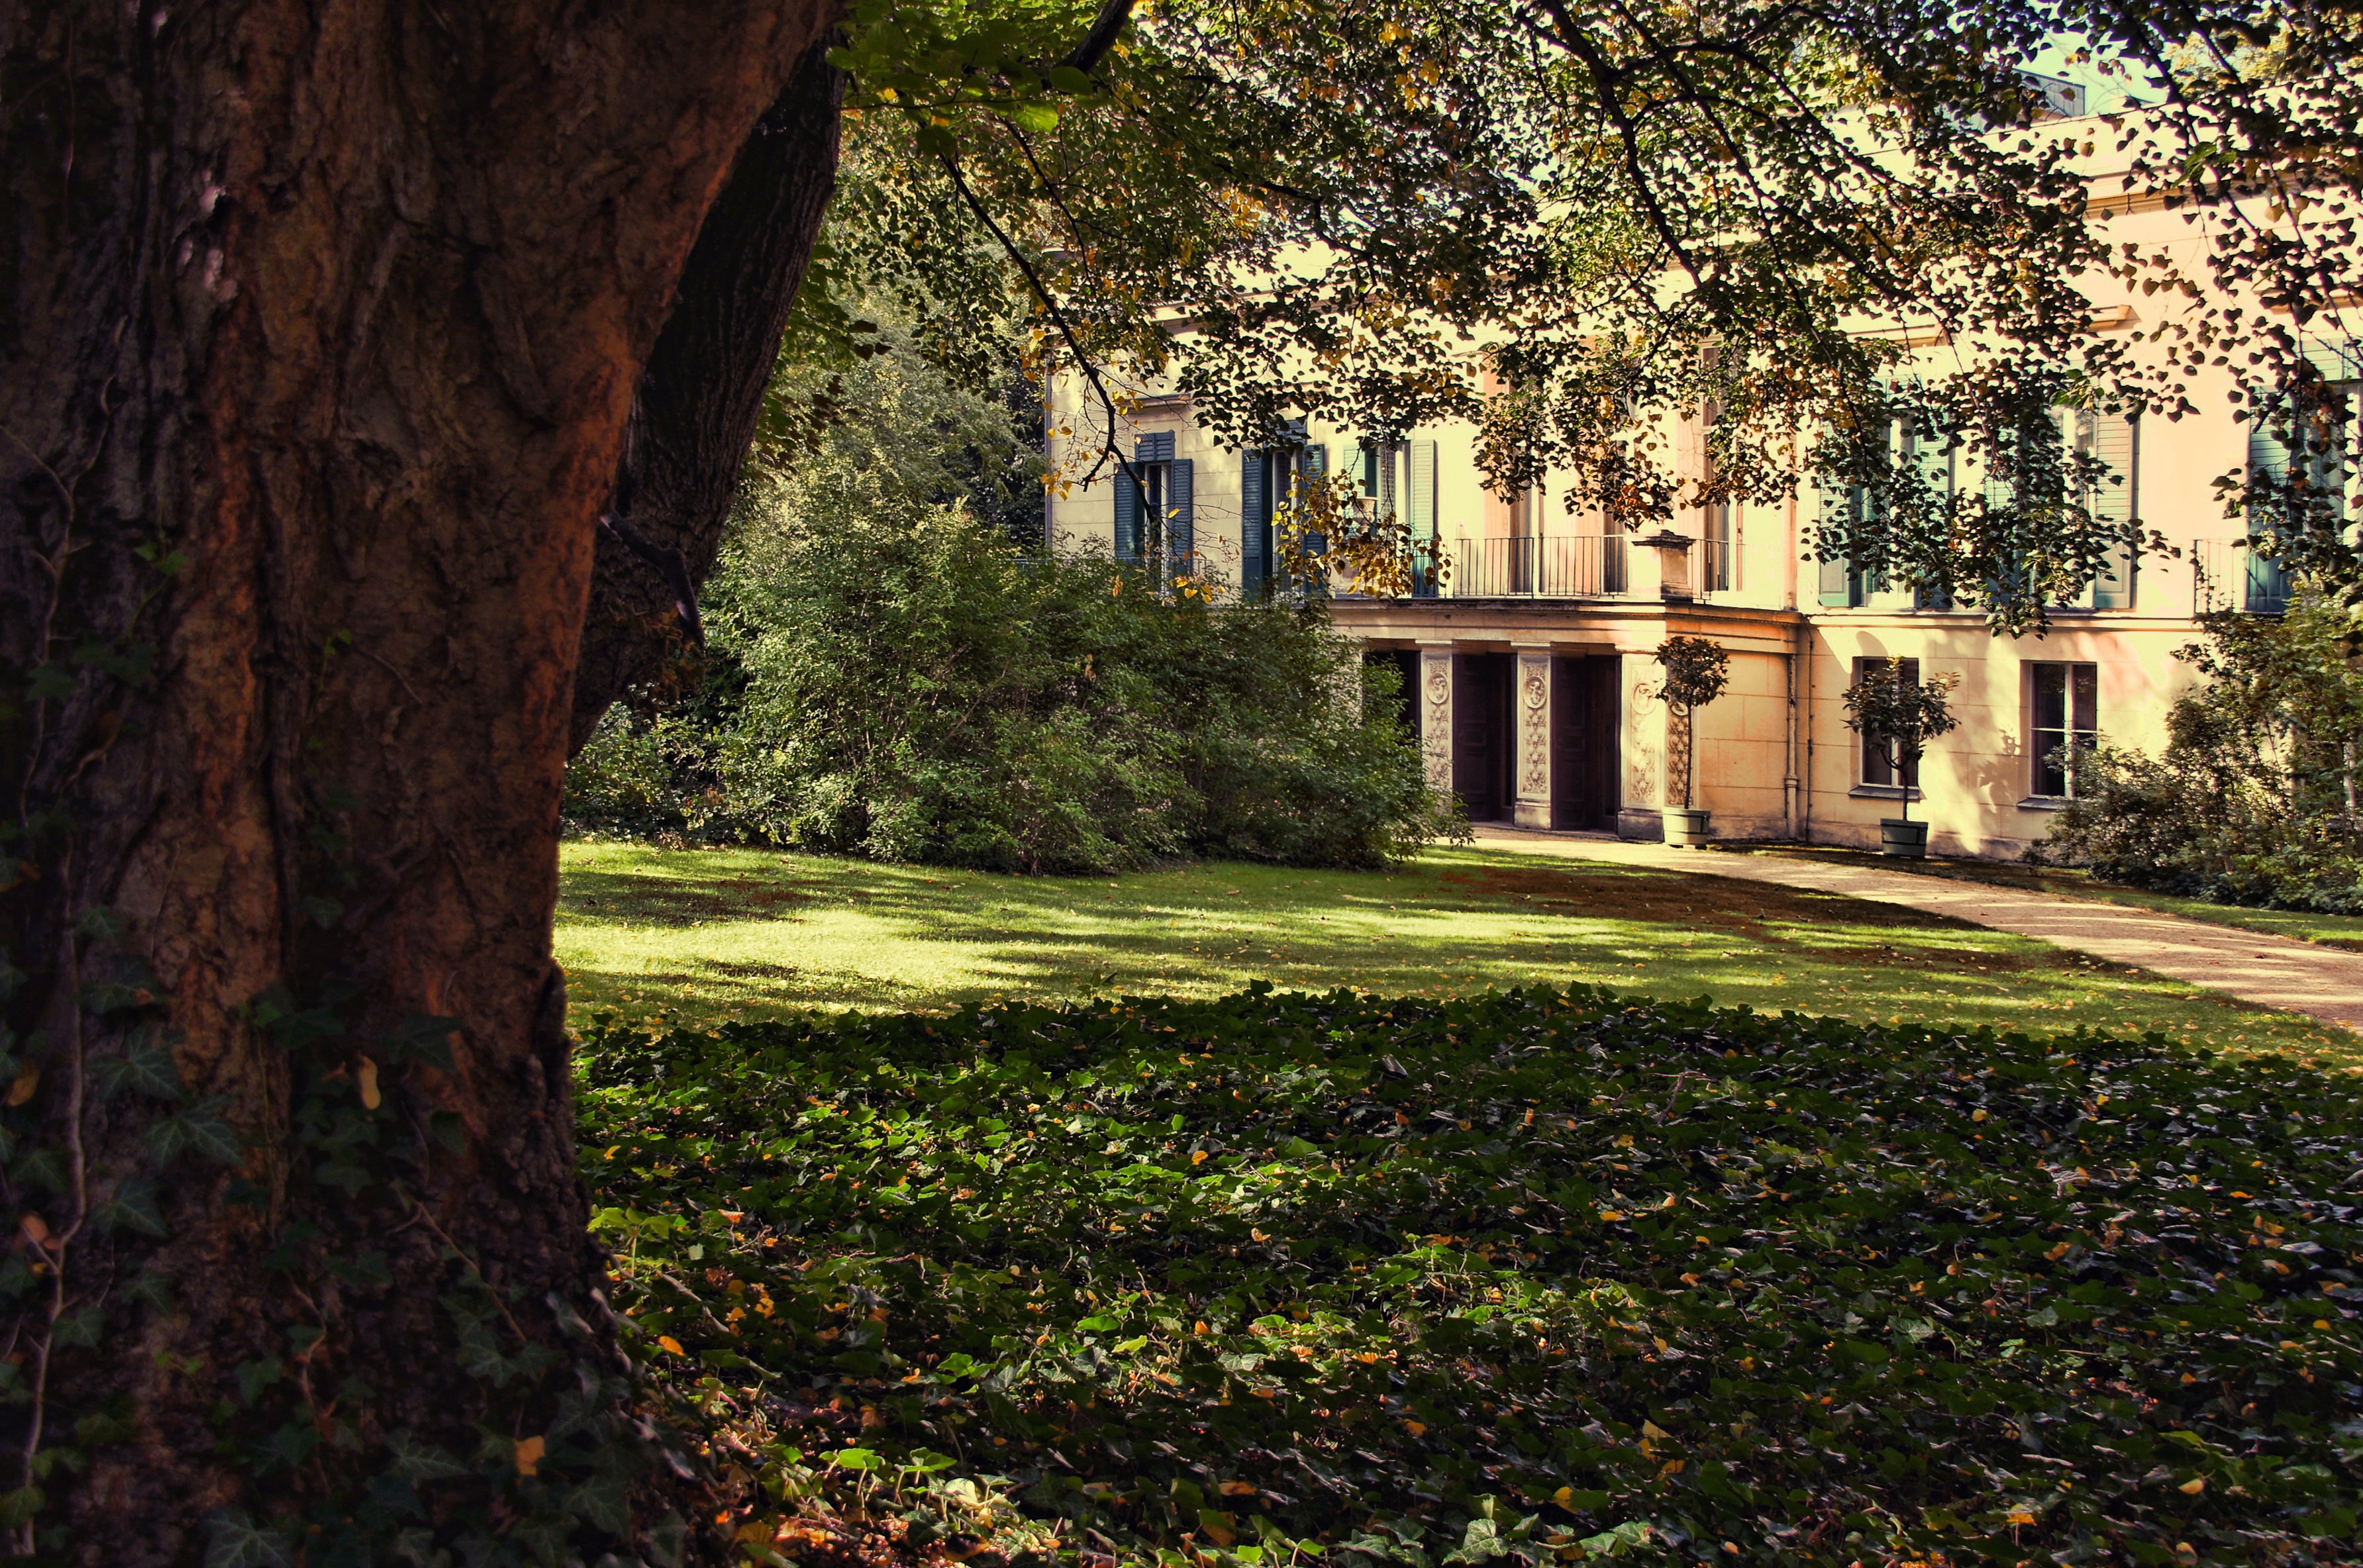
landscape, tree, nature, grass, lawn, house, sunlight, leaf, flower, green, autumn, park, castle, garden, trees, deciduous tree, estate, woodland, away, rural area, castle park glienecke, woody plant